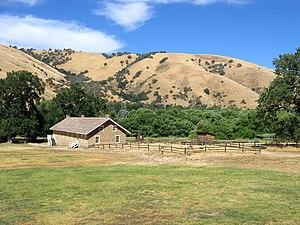
Le fort Tejon en Californie est un ancien avant-poste de l'armée des États-Unis qui est actif par intermittence du 24 juin 1854 au 11 septembre 1864. Il est situé dans le Grapevine Canyon entre les montagnes San Emigdio et les monts Tehachapi. Il est dans la région du col de Tejon le long de l'Interstate 5 dans le comté de Kern, la route principale au travers de la chaîne de montagnes séparant le vallée centrale du bassin de Los Angeles et de la Californie du Sud. Le site du fort protège la vallée de San Joaquin du sud et de l'ouest.
Joseph Goff Gale était un pionnier américain, trappeur, entrepreneur et homme politique qui participa à l'établissement des colons dans l'Oregon Country. Il y prit part à la construction du premier voilier construit dans ce qui deviendra l'état d'Oregon. Il navigua en Californie pour faire le commerce des têtes de bétail, et fut plus tard l'un des deux coexécutifs du gouvernement provisoire de l'Oregon. Marin à l'origine, il fut aussi fermier, mineur d'or dans la ruée vers l'or en Californie, et impliqué dans le commerce des fourrures.
Ceci est la liste des lieux historiques inscrits sur le registre national dans le comté de Kern en Californie.